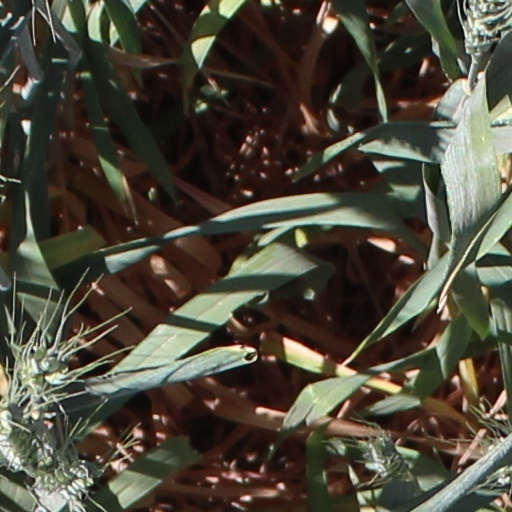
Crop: wheat